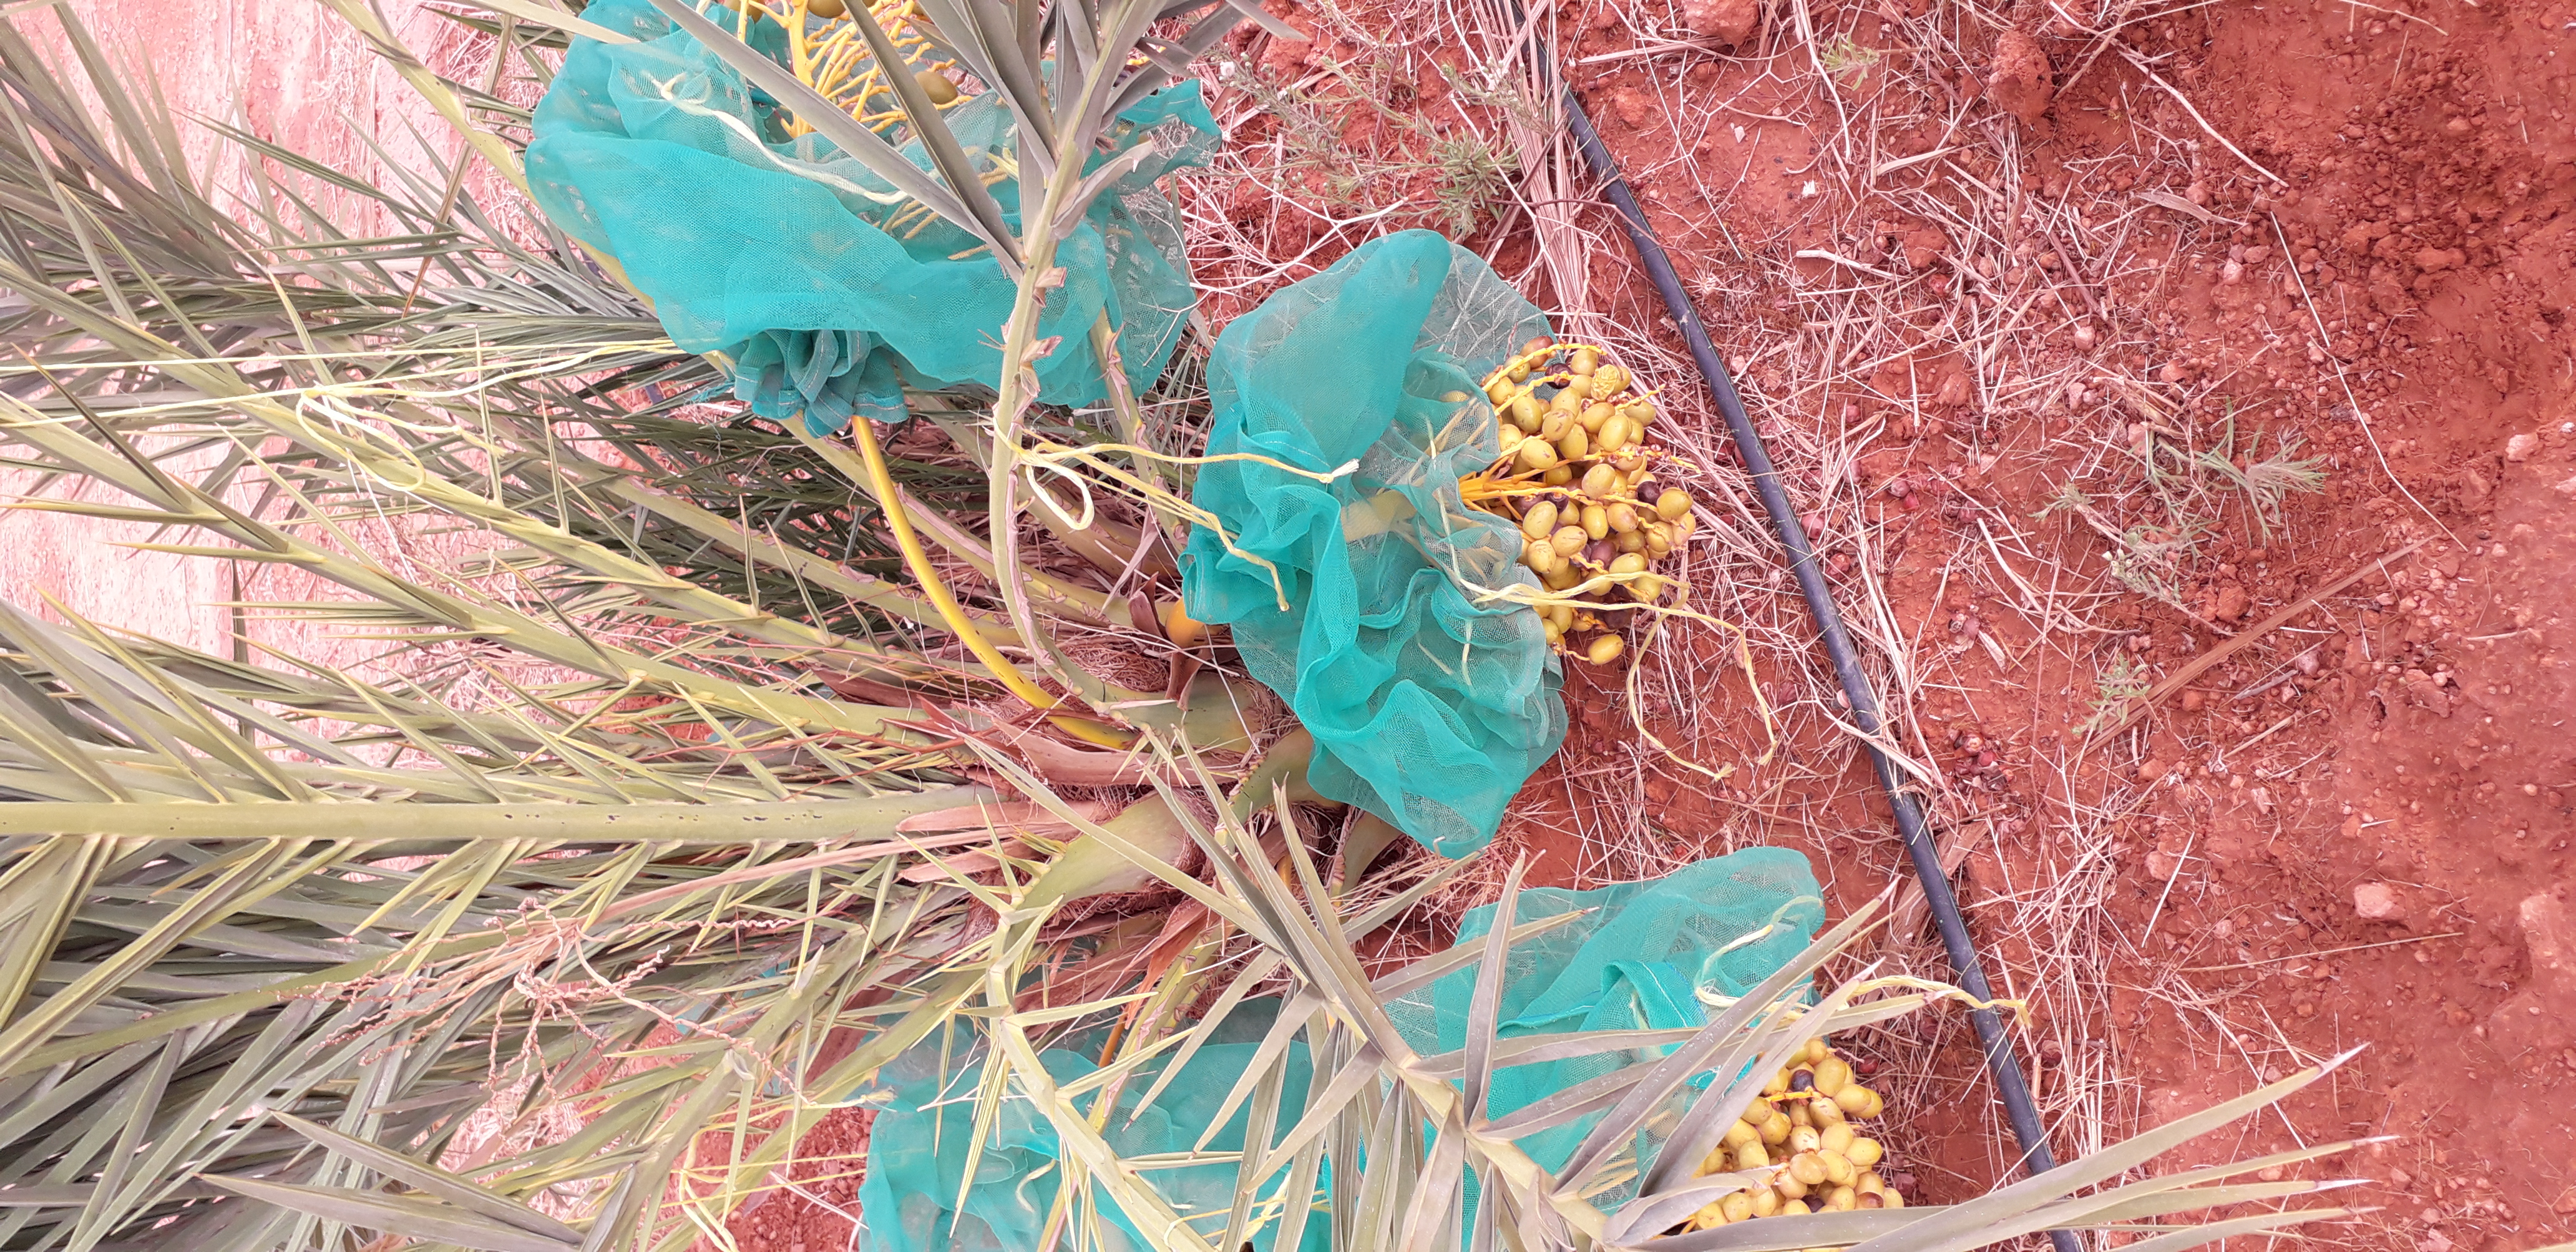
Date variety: kholt